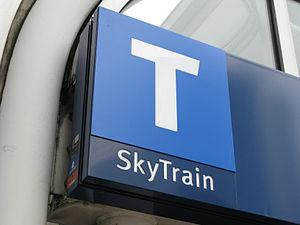
Vancouver est une cité canadienne du pourtour du Pacifique située dans les basses-terres continentales de la province de Colombie-Britannique. Avec 631 486 habitants selon le recensement du Canada de 2016, elle est la huitième plus grande municipalité canadienne. Son agglomération de 2 463 431 est la troisième aire urbaine du pays, et la plus peuplée de l'Ouest canadien. Vancouver est une des villes les plus cosmopolites du Canada, 52 % des résidents ont une autre langue maternelle que l'anglais. Vancouver est considérée comme une ville mondiale de classe beta. La superficie de Vancouver est de 114,97 km², donnant une densité de population de 5 493 au kilomètre carré, faisant d'elle la municipalité canadienne la plus densément peuplée et la quatrième en Amérique du Nord, après New York, San Francisco et Mexico. Elle est la vingt-troisième ville la plus peuplée d'Amérique du Nord.